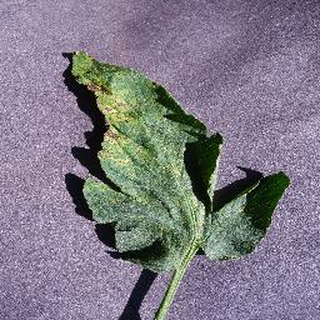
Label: tomato_septoria_leaf_spot